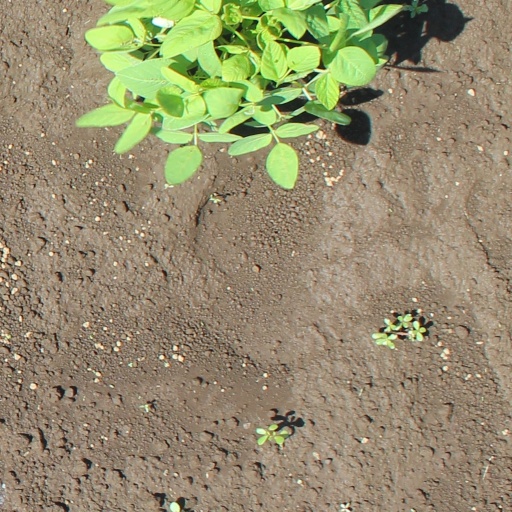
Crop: soybean